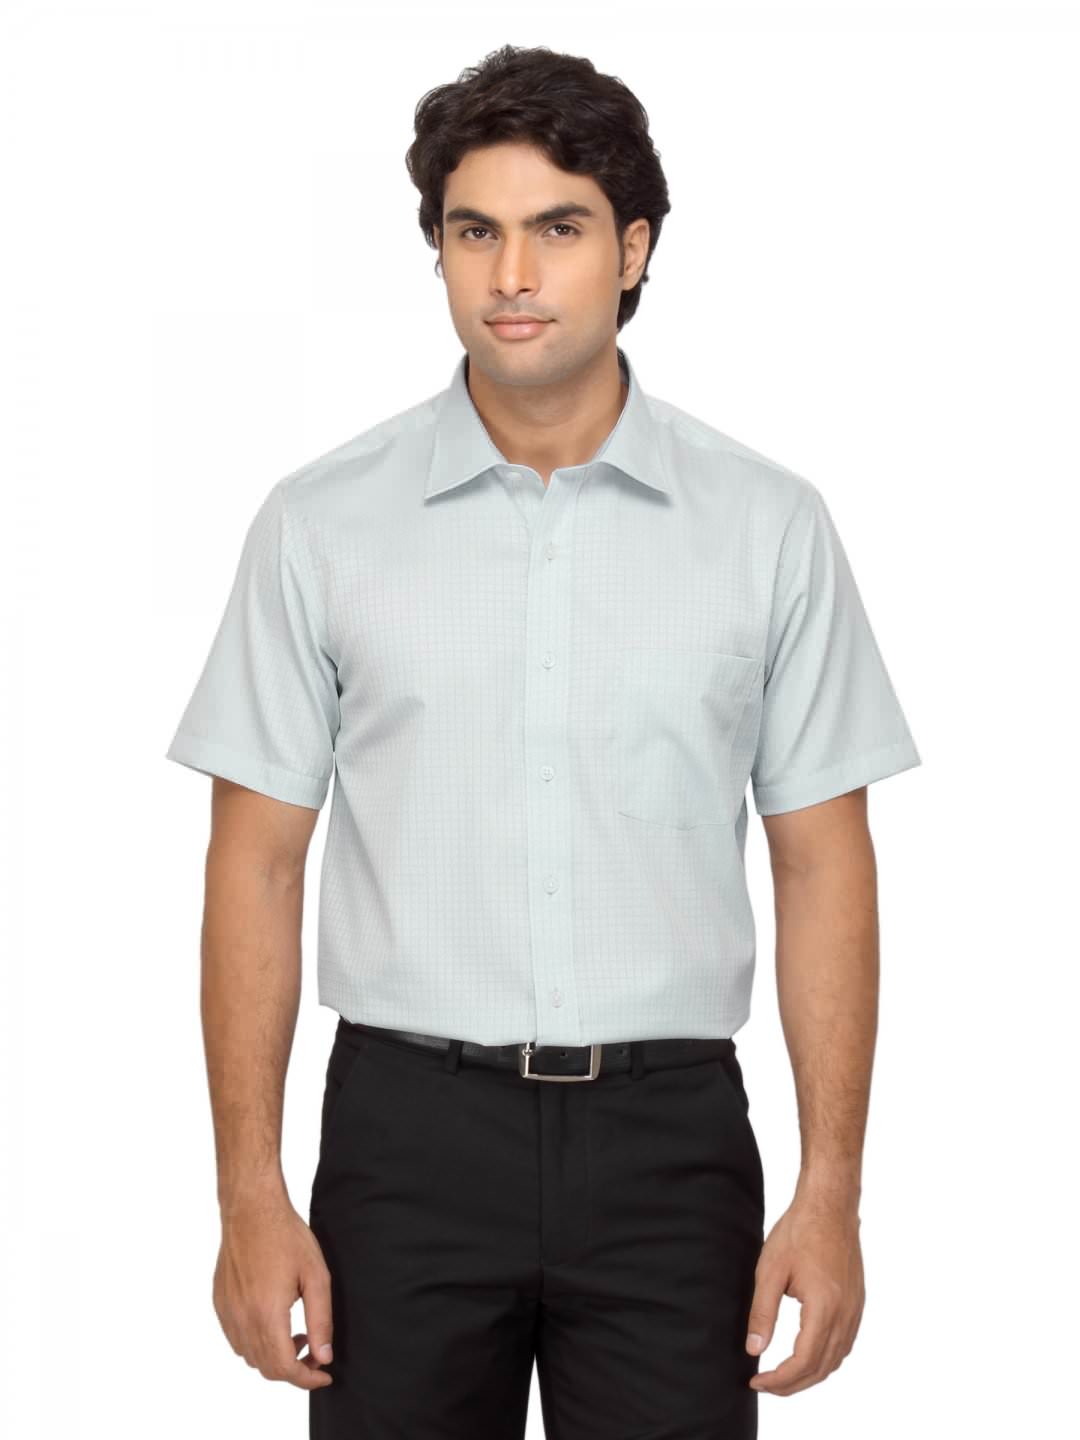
Arrow Men Grey Check Shirt
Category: Apparel / Topwear / Shirts
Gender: Men
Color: Grey
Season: Summer 2012
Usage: Formal